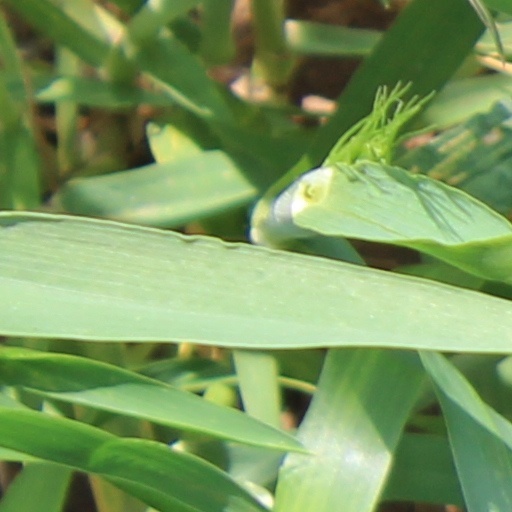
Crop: wheat